10:30 P.M. Summer

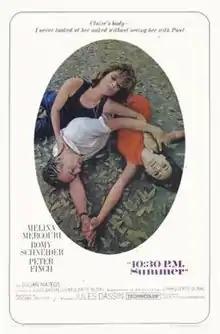
Theatrical release poster

10:30 P.M. Summer is a 1966 American independent drama film directed by Jules Dassin and starring Melina Mercouri, Romy Schneider, and Peter Finch. It is based on the 1960 novel "" by French author Marguerite Duras, who co-wrote the screenplay adaptation with Dassin.